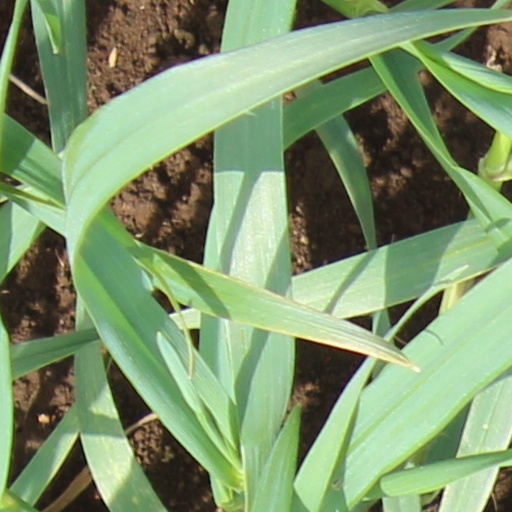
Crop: wheat